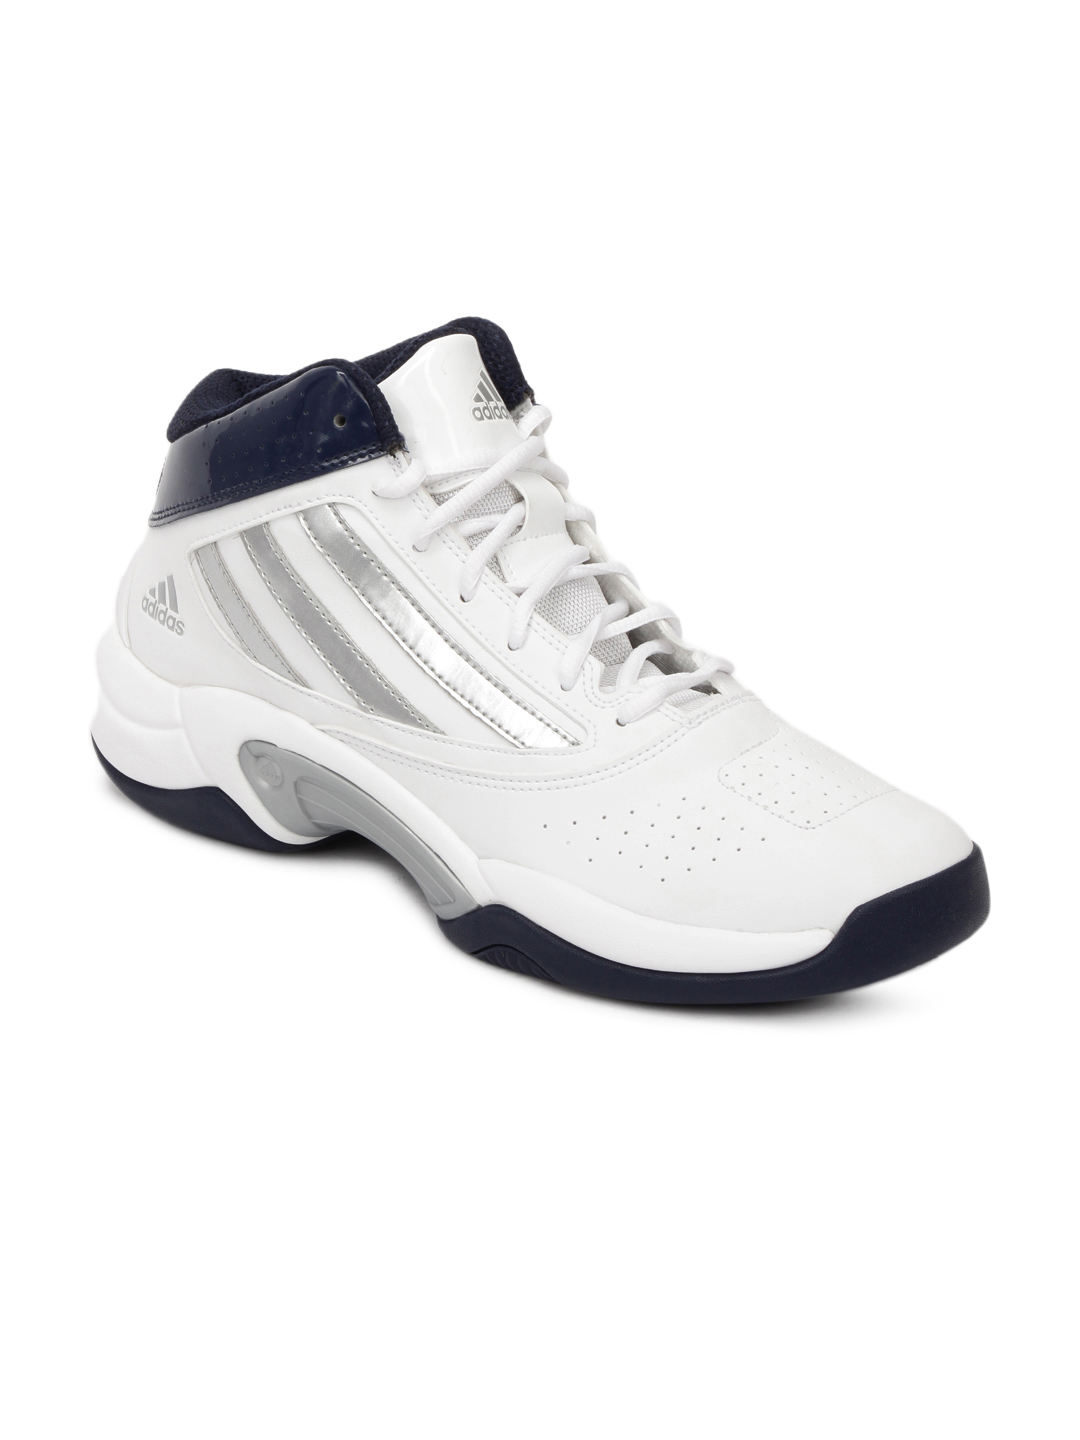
ADIDAS Men White Smoove Sports Shoes
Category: Footwear / Shoes / Sports Shoes
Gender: Men
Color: White
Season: Summer 2012
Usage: Sports